Vambu Sandai

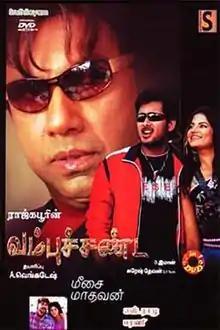
DVD cover

Vambu Sandai (spelt onscreen as Vambuchanda) is a 2008 Indian Tamil-language film directed by Raj Kapoor and written by K. Selva Bharathy. The film stars Sathyaraj, Uday Kiran and Diya. The music for the film was composed by D. Imman.